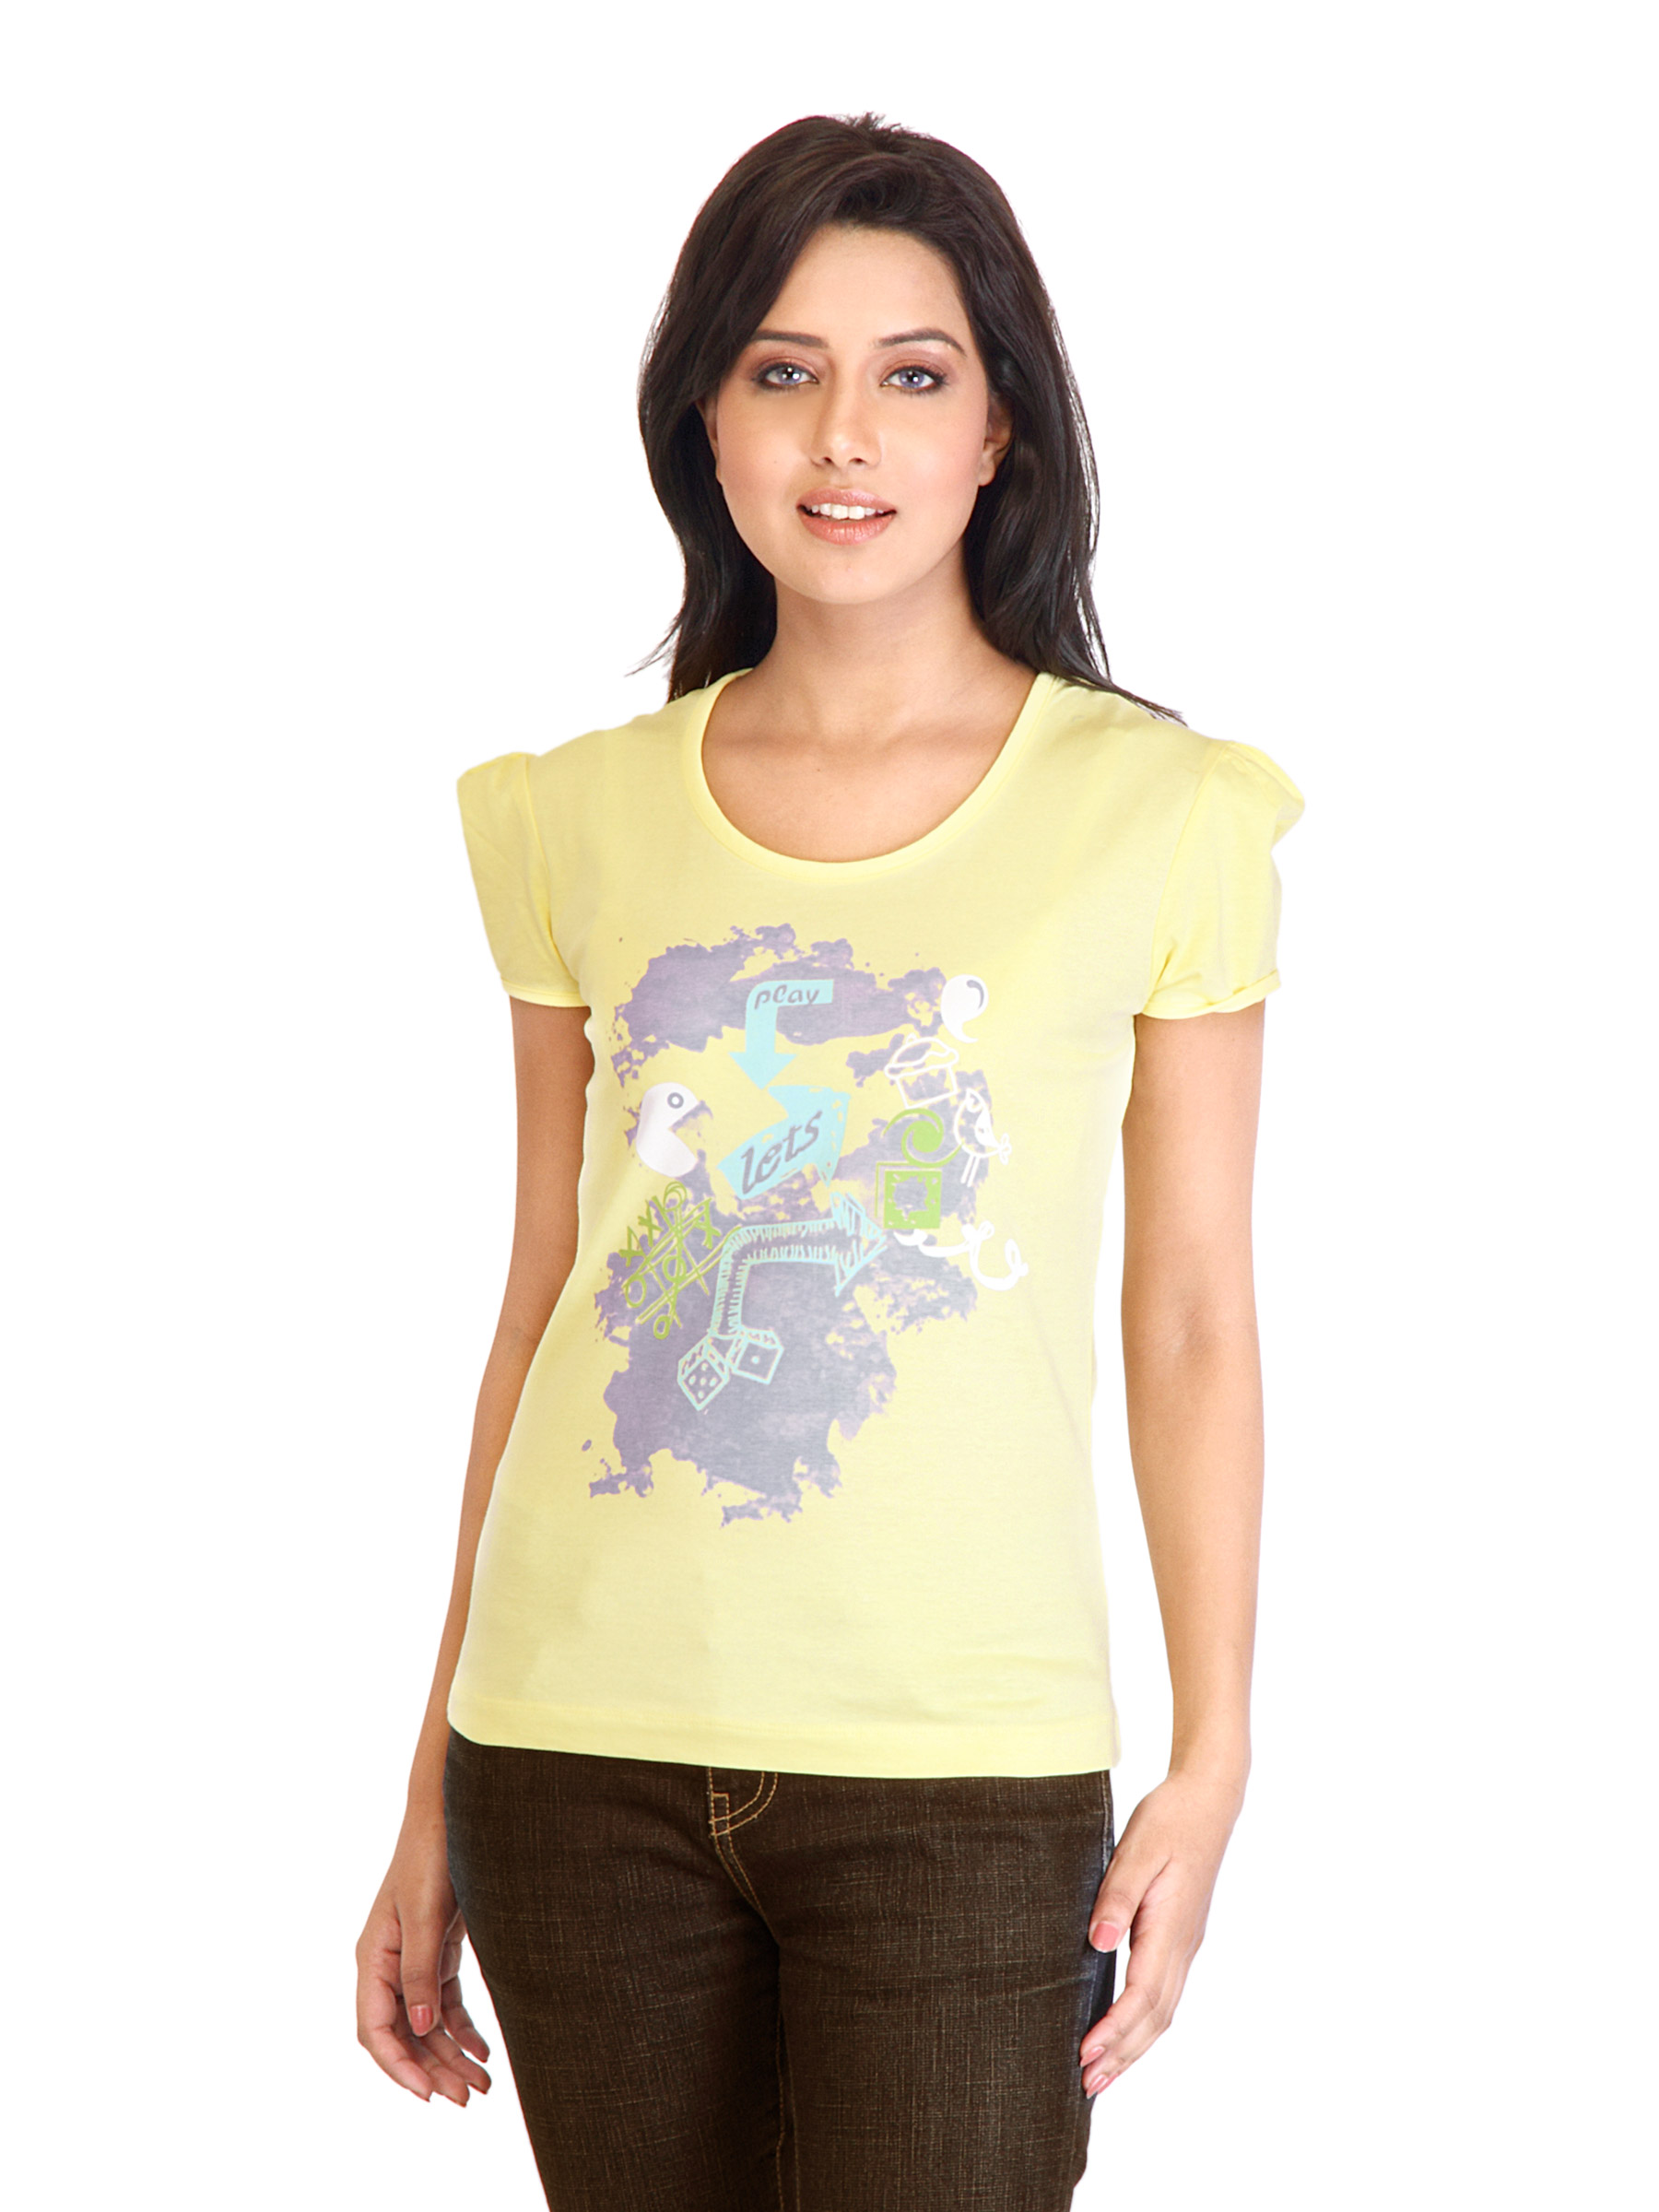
Tokyo Talkies Women Printed Yellow Top
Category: Apparel / Topwear / Tops
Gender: Women
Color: Yellow
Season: Fall 2011
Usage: Casual